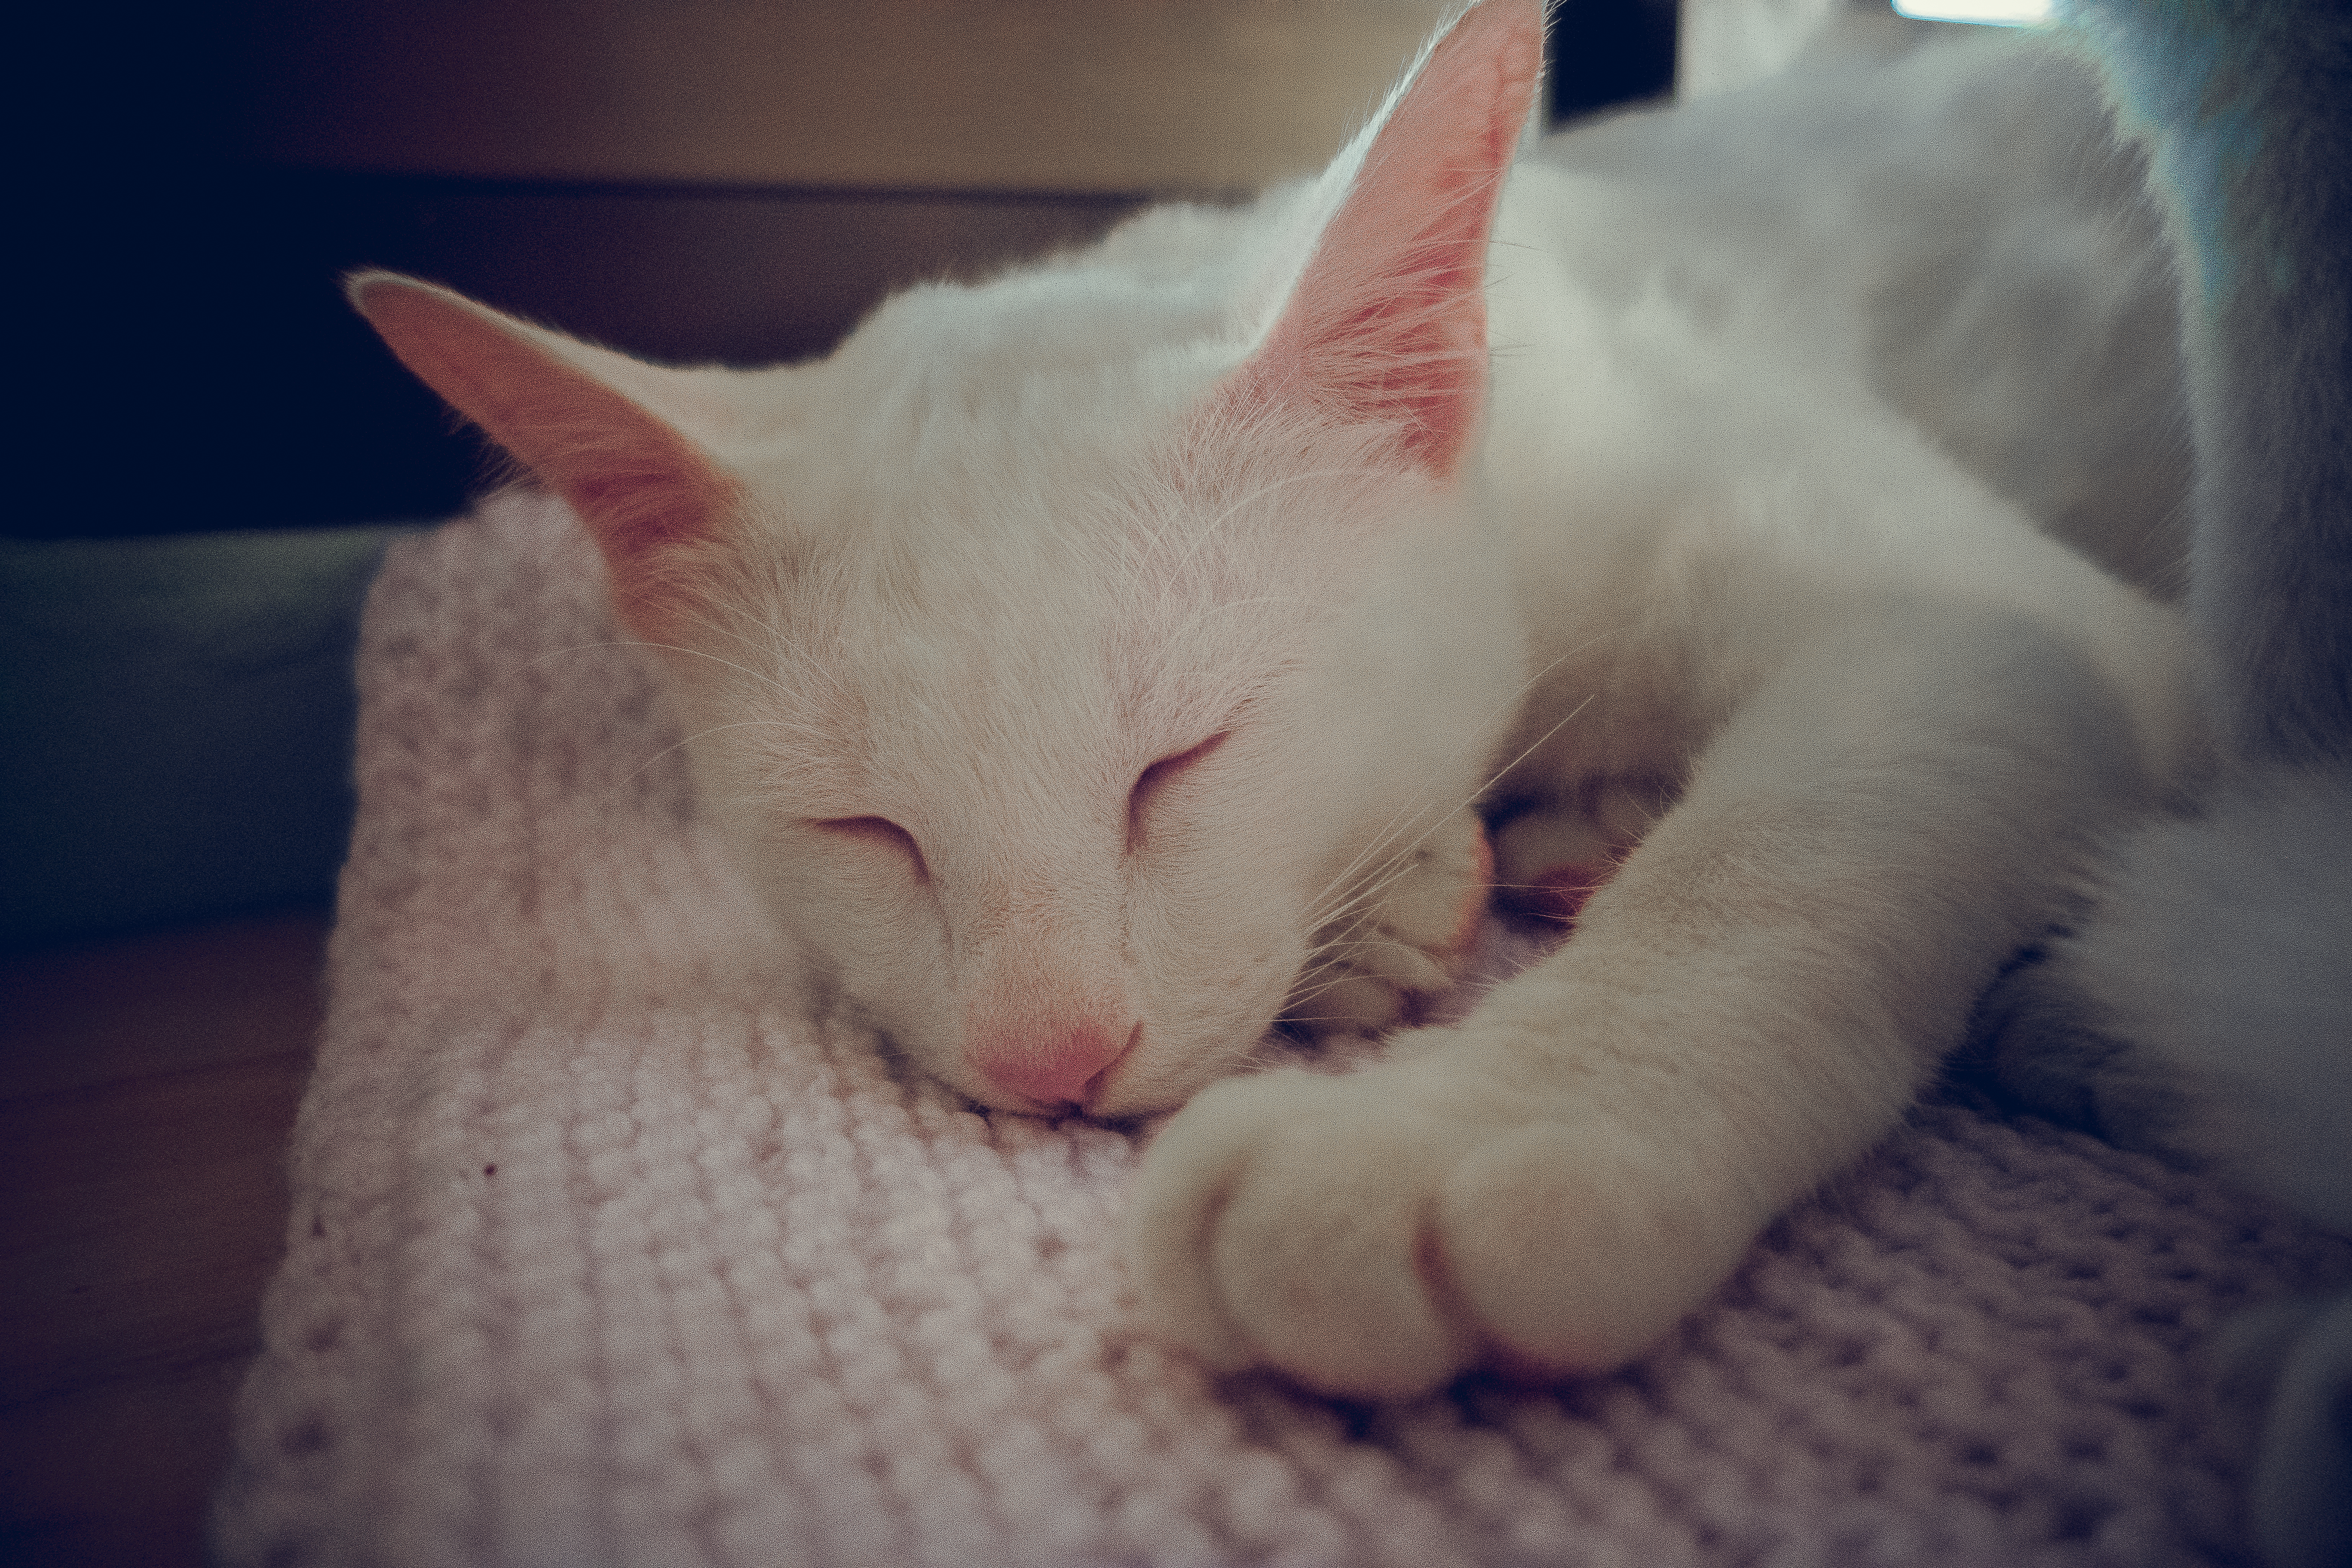
cat, felidae, small to medium sized cats, comfort, carnivore, whiskers, nap, fur, snout, paw, sleep, domestic short haired cat, khao manee, turkish angora